Easter Road

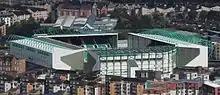
The exterior of Easter Road

Kirkcaldy club Raith Rovers used Easter Road as a home venue once, for the home leg of a UEFA Cup tie against Bayern Munich in 1995. The match was moved from Rovers' normal home ground of Stark's Park due to Easter Road's greater capacity. Easter Road has sometimes played host to Scottish League Cup semi-final matches, such as in the 1996, 1998, 2004, 2005, 2006, 2013 and 2014 competitions. Team managers Terry Butcher and Gus MacPherson objected to playing semi-finals at Easter Road, on the grounds that their players should have the chance to play at Hampden Park, or that playing against Hearts in Edinburgh gives them a form of home advantage. The 2014 Scottish Challenge Cup Final between Raith Rovers and Rangers was hosted at Easter Road.